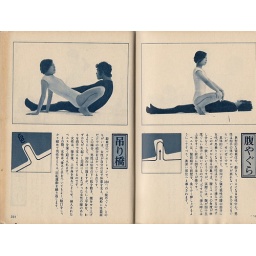
love book - i see this book lay down in my mom's old drawer